Hypoalbuminemia

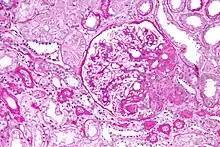
Kidney biopsy showing focal segmental glomerulosclerosis, one of the causes of nephrotic syndrome commonly seen in children.

Hypoalbuminemia can also present as part of the nephrotic syndrome, in which significant quantities of protein are lost in the urine due to kidney damage. Under normal conditions, less than 30 milligrams per day of albumin are lost via the glomerulus. In nephrotic syndrome, protein loss can be as great as 3.5 grams over 24 hours, much of which is albumin, itself leading to hypoalbuminemia. In children, nephrotic syndrome is commonly a primary disease process that is largely idiopathic, although more genetic causes are being identified with the cost and accessibility of whole exome sequencing. After renal biopsy, these syndromes are commonly diagnosed as minimal change disease, membranoproliferative glomerulonephritis, or focal segmental glomerulosclerosis. In adults, on the other hand, nephrotic syndrome is commonly a secondary disease process due to a variety of inciting factors. These inciting factors can be diverse, including toxins, drugs, heavy metals, autoantibodies, post-infectious antibody complexes, or immune complexes formed after malignancies like multiple myeloma.